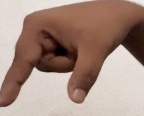
ASL sign: Q